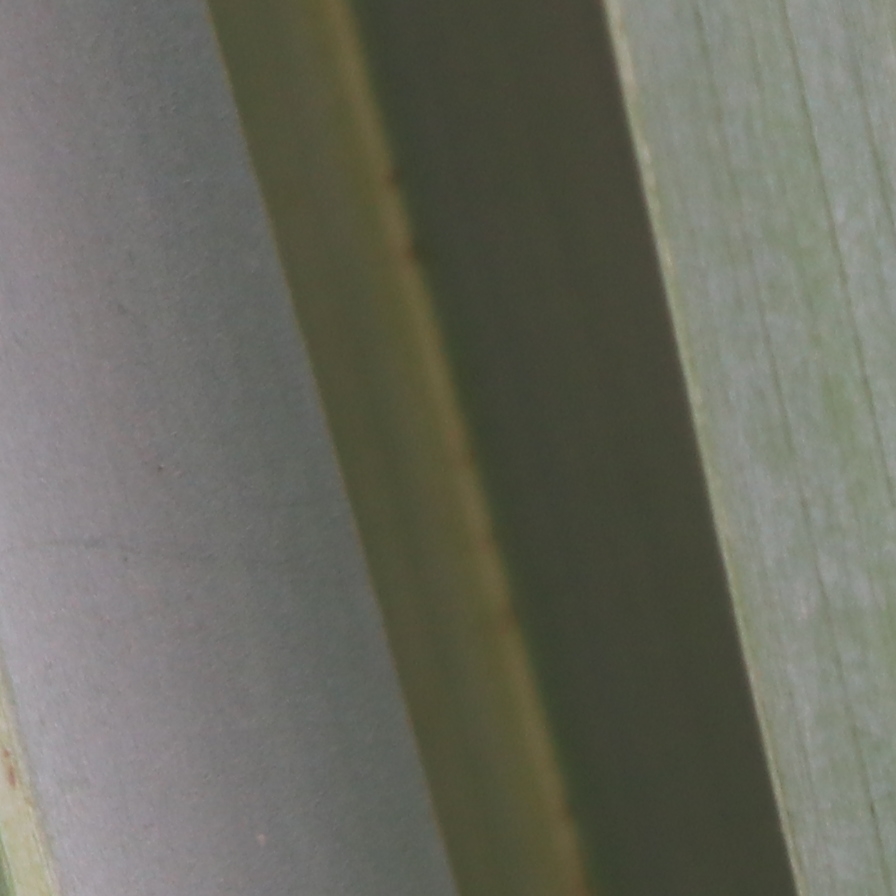
Label: Healthy